Longueville, New South Wales

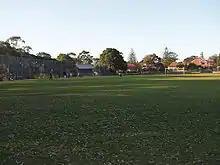
Kingsford Smith Oval

There is some conjecture about where the name Longueville originated, however a commonly held belief is that the suburb was named after French nobleman, the Duc de Longueville. The main streets are said to have been named after his three daughters, Christina, Lucretia and Arabella. A related theory is that the name bears a connection to the Château de Châteaudun which possesses both a "Longueville" wing and a "Dunois" wing, with "Dunois" being the name of one of the principal streets in Longueville.